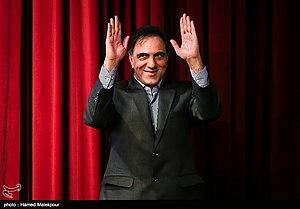
Hassan Fathi est un réalisateur et scénariste iranien.